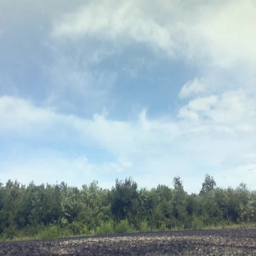
time lapse of white soft cumulus clouds on a blue sky on a summer day .